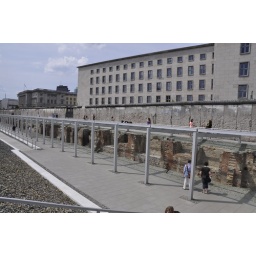
Underneath the wall is the foundation of an old building erected while Hitler was in power. Hitler once stayed in the bunkers shown.